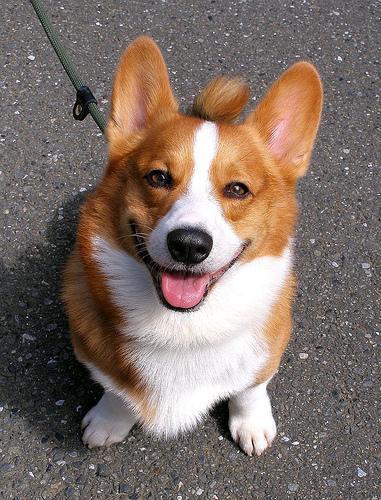
Cardigan